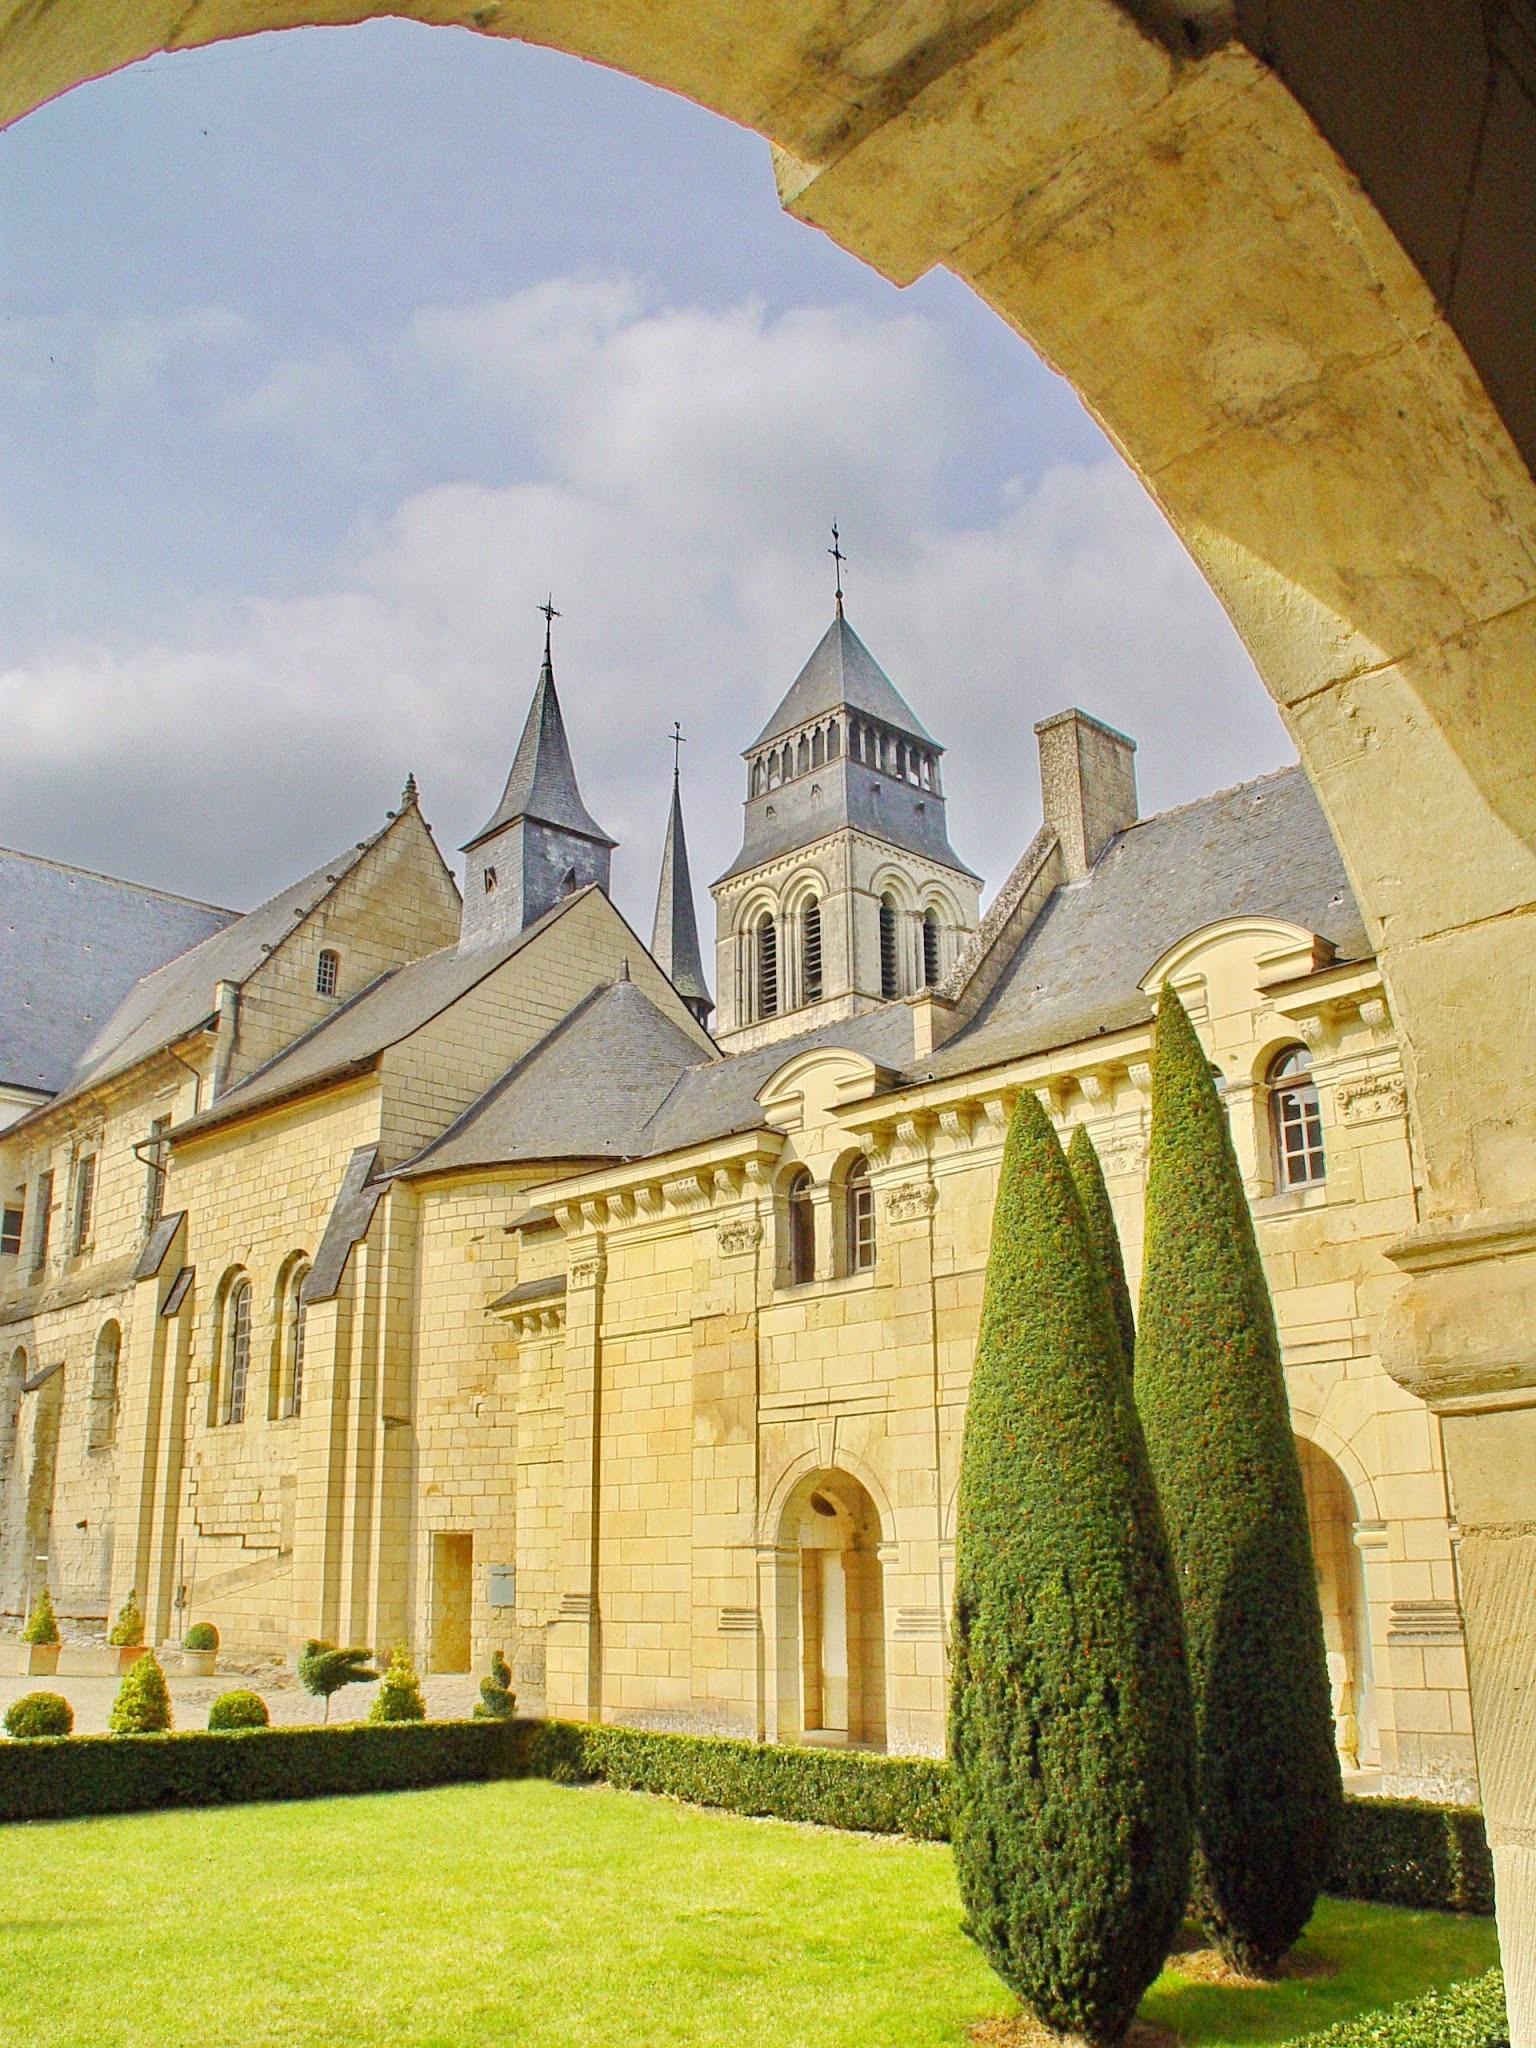
architecture, building, chateau, facade, church, cathedral, chapel, christian, place of worship, monastery, abbey, vault, cloister, estate, middle ages, gorgeous, monastery church, benedictine monastery, byzantine architecture, spanish missions in california